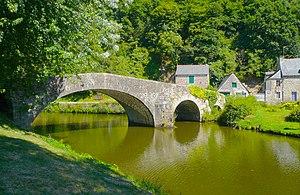
Le petit pont sur la Rance à Léhon, près de Dinan, dans les Côtes d'Armor.
Léhon [leɔ̃] est une ancienne commune française du département des Côtes-d'Armor, ville voisine de Dinan en amont, dans la région Bretagne, en France. Elle a fusionné avec Dinan le 1ᵉʳ janvier 2018.